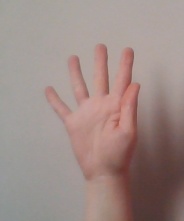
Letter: sheen